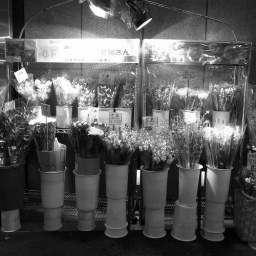
flower shop by the street